Geleitrecht

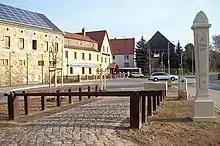
Replica of an escort revenue collection point ("Geleitsgeldeinnahme") and a Saxon post half-milestone at a pub in Grumbach

The Geleitrecht ("right of escort") in the Holy Roman Empire was the escorting of travellers or goods guaranteed by the right holder ("Geleitherr" or "escort lord") within a specified territory or on specific routes. It was a way of providing a form of safe passage for a fee.